What if Gargiulo Finds Out?

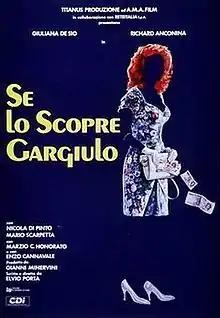

What if Gargiulo Finds Out? is a 1988 Italian comedy film written and directed by Elvio Porta and starring Giuliana De Sio and Richard Anconina.